Stawamus Chief

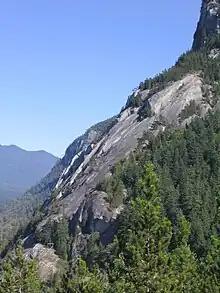
The Chief's "Apron" area, a massive sloping granite slab popular with rock climbers. This photo was taken from the "Malamute"

The Chief measures approximately three square kilometres. In summary, there are several summits separated by several deep gullies. Steep cliffs separate the summits from the forest floor in many places, especially the western faces.